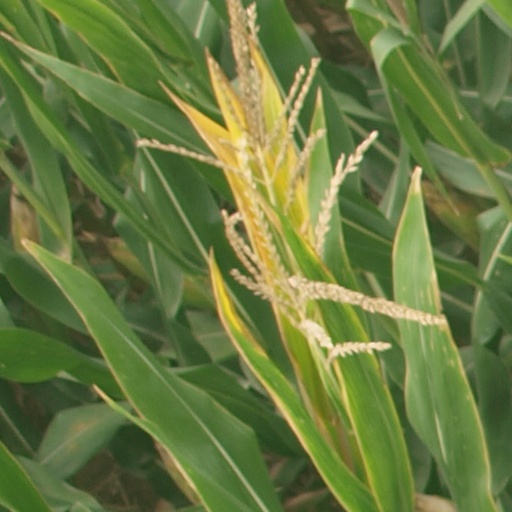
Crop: maize; corn